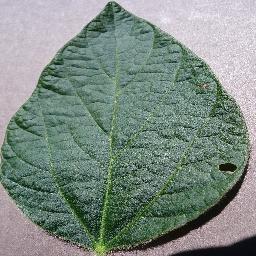
Label: Soybean___healthy